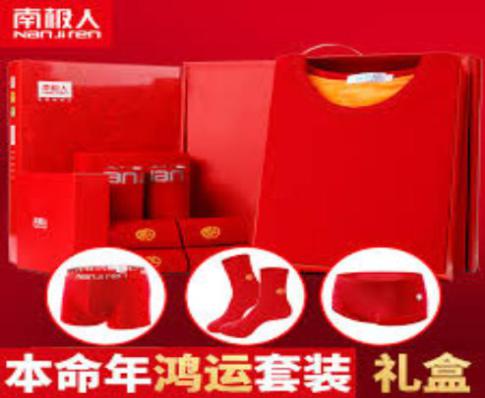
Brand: nanjiren
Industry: Clothes